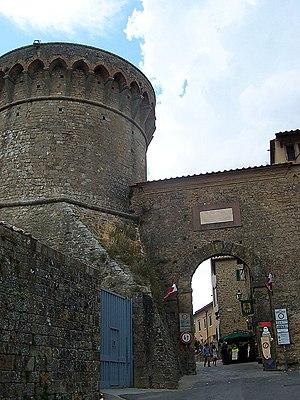
La république de Volterra était une république communale de l'Italie médiévale qui exista entre le milieu du XIIᵉ siècle et 1361, date de son intégration à la république de Florence.